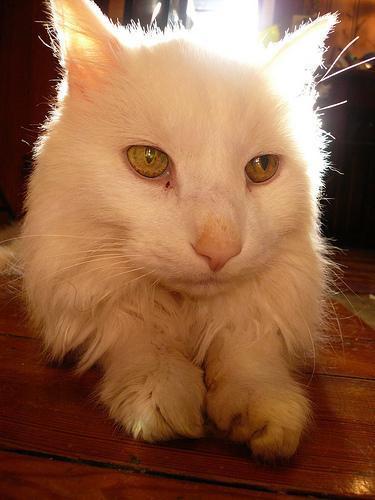
Maine Coon